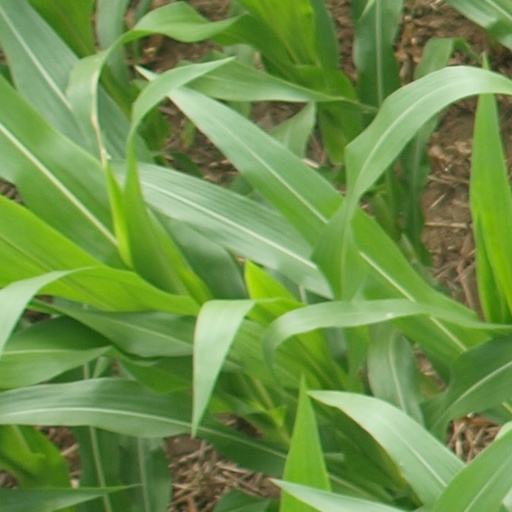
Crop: maize; corn